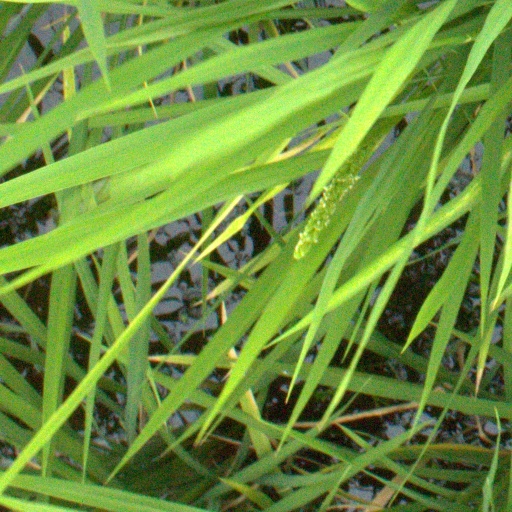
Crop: rice